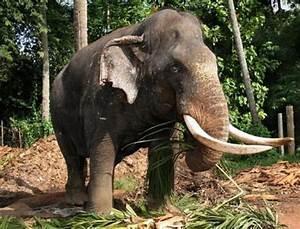
elephant